Ohiopyle State Park

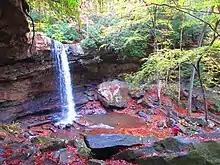
Cucumber Falls during autumn

Visitors can stay overnight at Ohiopyle State Park's Kentuck Campground, or rent a cottage. The campground has 226 campsites with 27 of them being walk-in, tent only sites. All campsites have a picnic table and fire ring, modern restrooms with hot showers and flush toilets, and four playgrounds. The rustic cottages have electricity, but lack running water. Each cottage can sleep five people in single or double bunks.